International S series

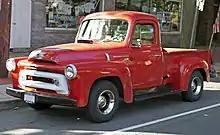
1956 International Harvester S100

The S-series model designation was first used by International Harvester during the 1950s. During 1955 production, the R series model family underwent an update, with International renaming its light-duty and medium-duty trucks the S-series.